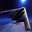
Label: airplane